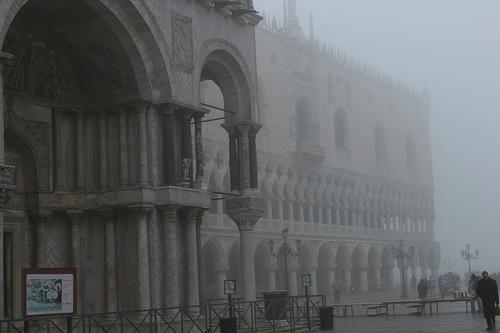
Weather: foggy or hazy